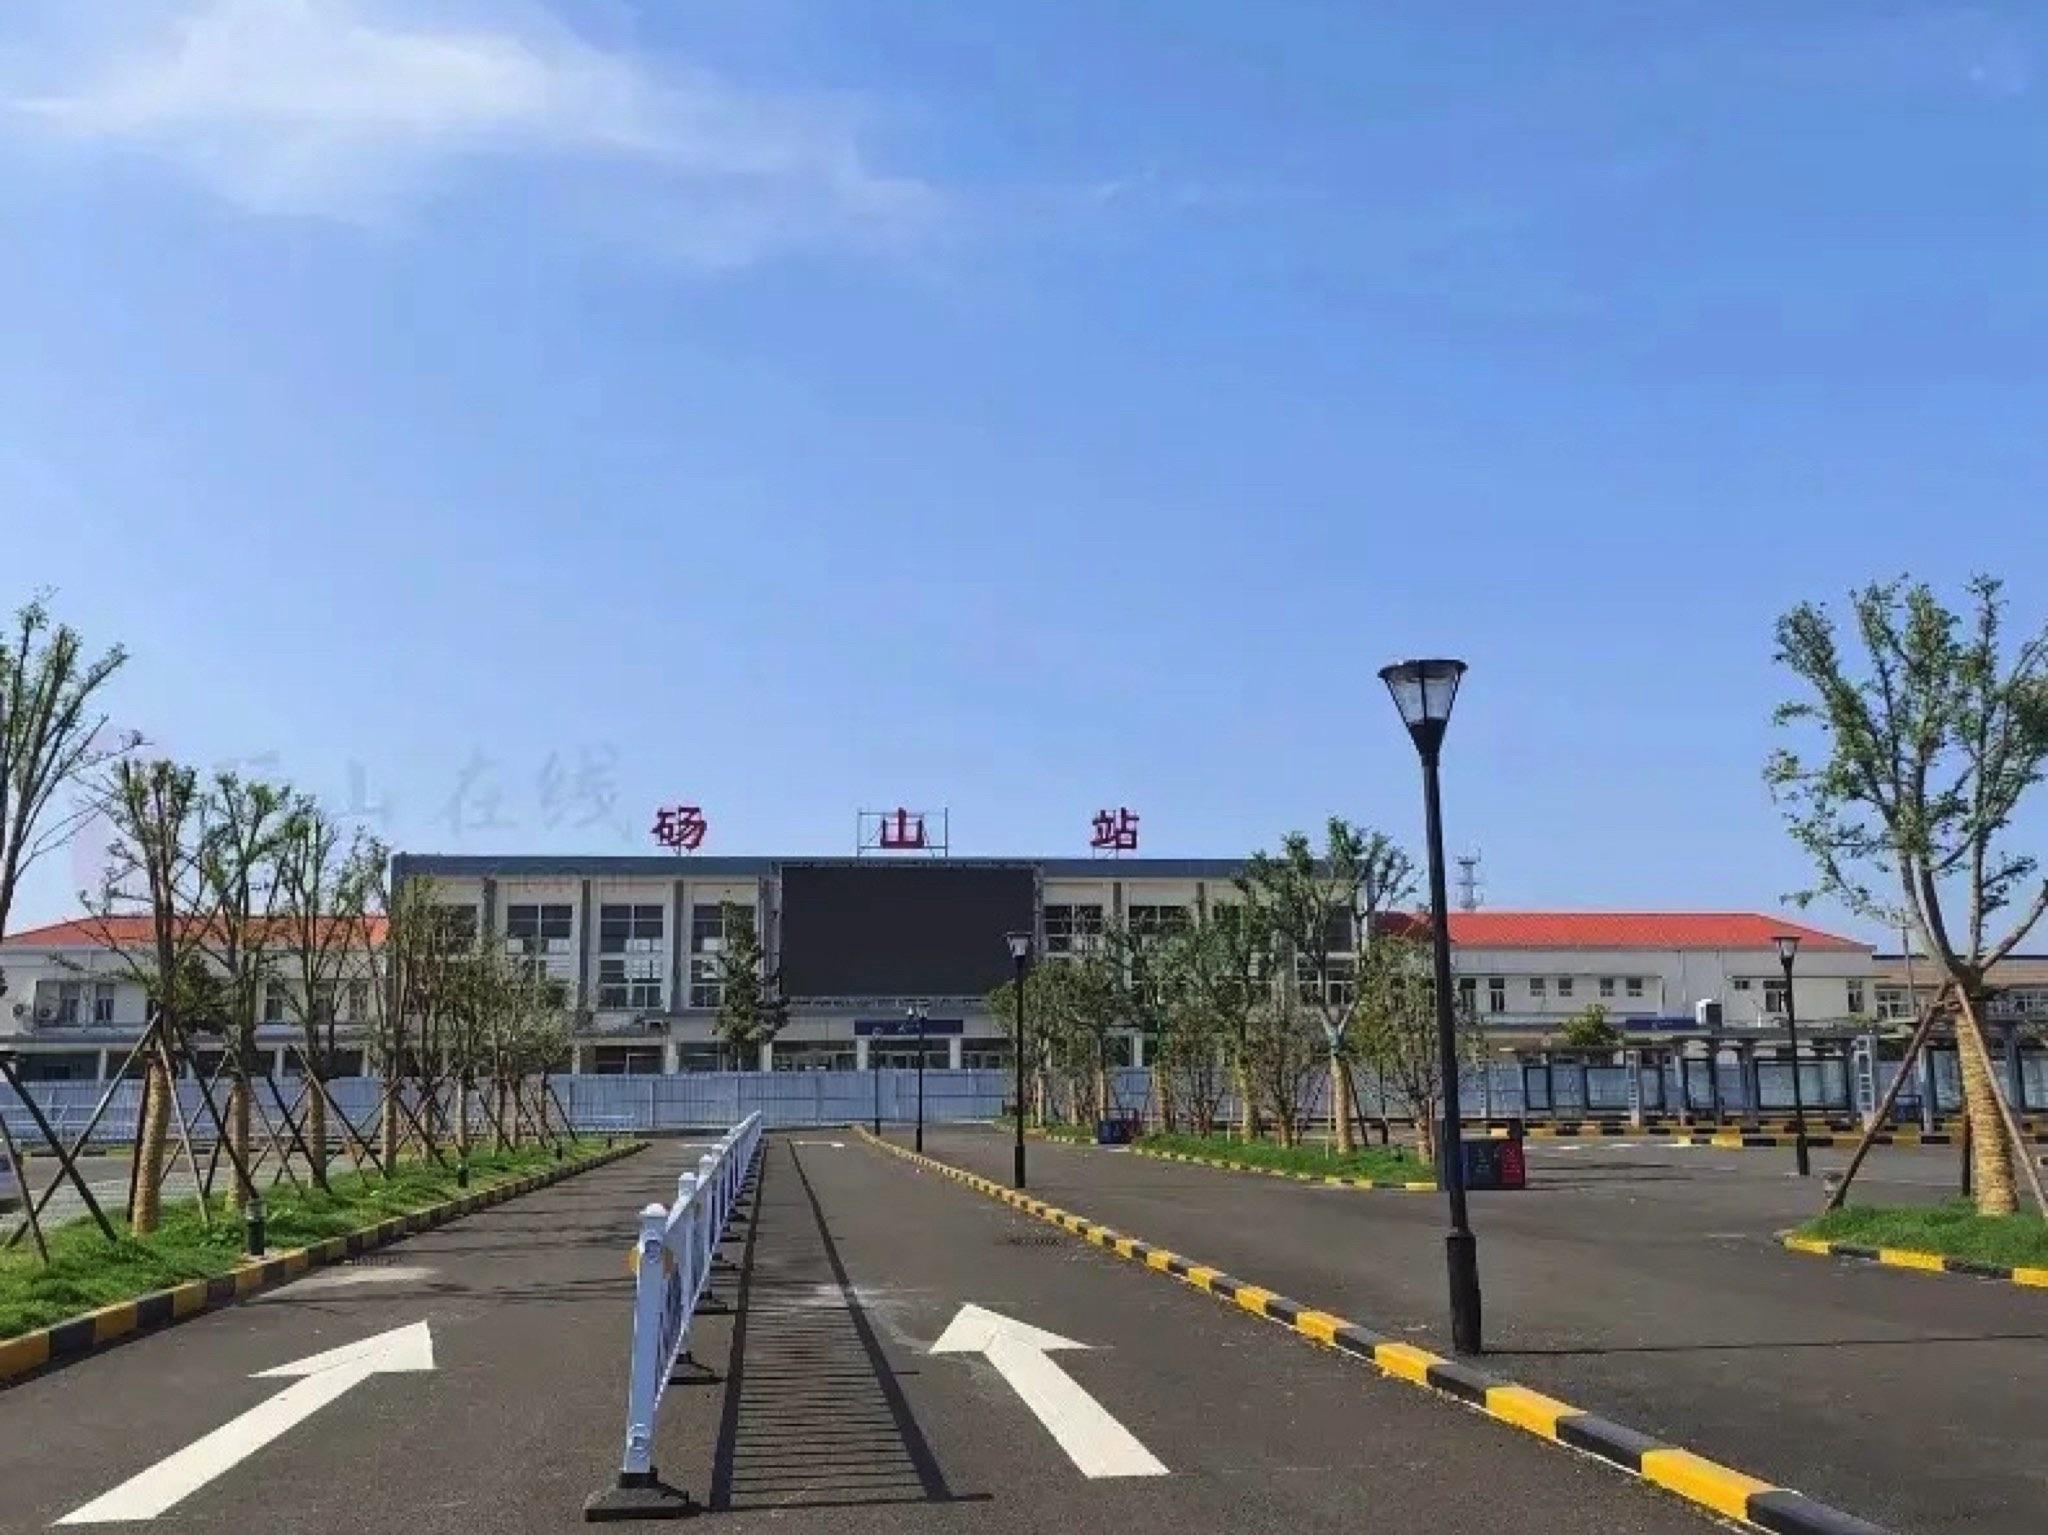
地标名称：砀山站
所在城市：宿州市·砀山县